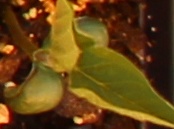
Label: Soybean